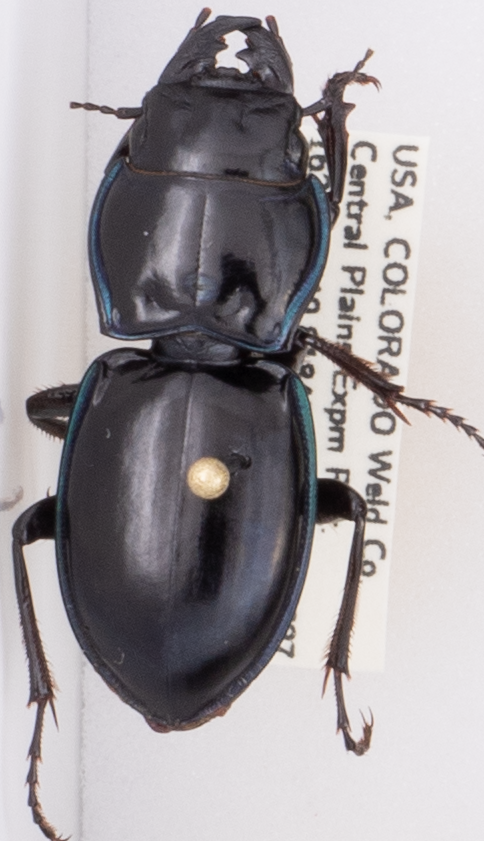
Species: Pasimachus elongatus
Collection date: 2020-08-19
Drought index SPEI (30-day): -1.186
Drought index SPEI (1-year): -0.84
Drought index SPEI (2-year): -0.272